Amalda australis

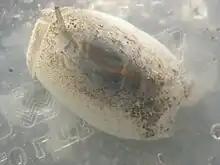
A live "Amalda australis" collected from seagrass bed at Kohimarama Beach, Auckland

This marine species is endemic to New Zealand. and occurs off North Island and northern part of South Island down to Banks Peninsula.